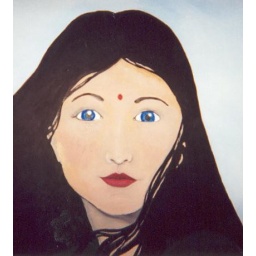
This was a small mural I painted on a wall in my old house